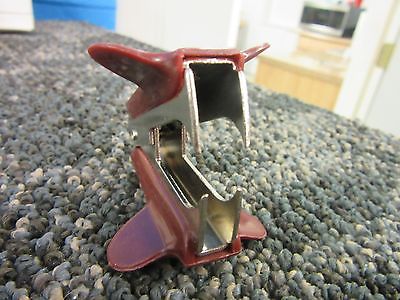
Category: stapler